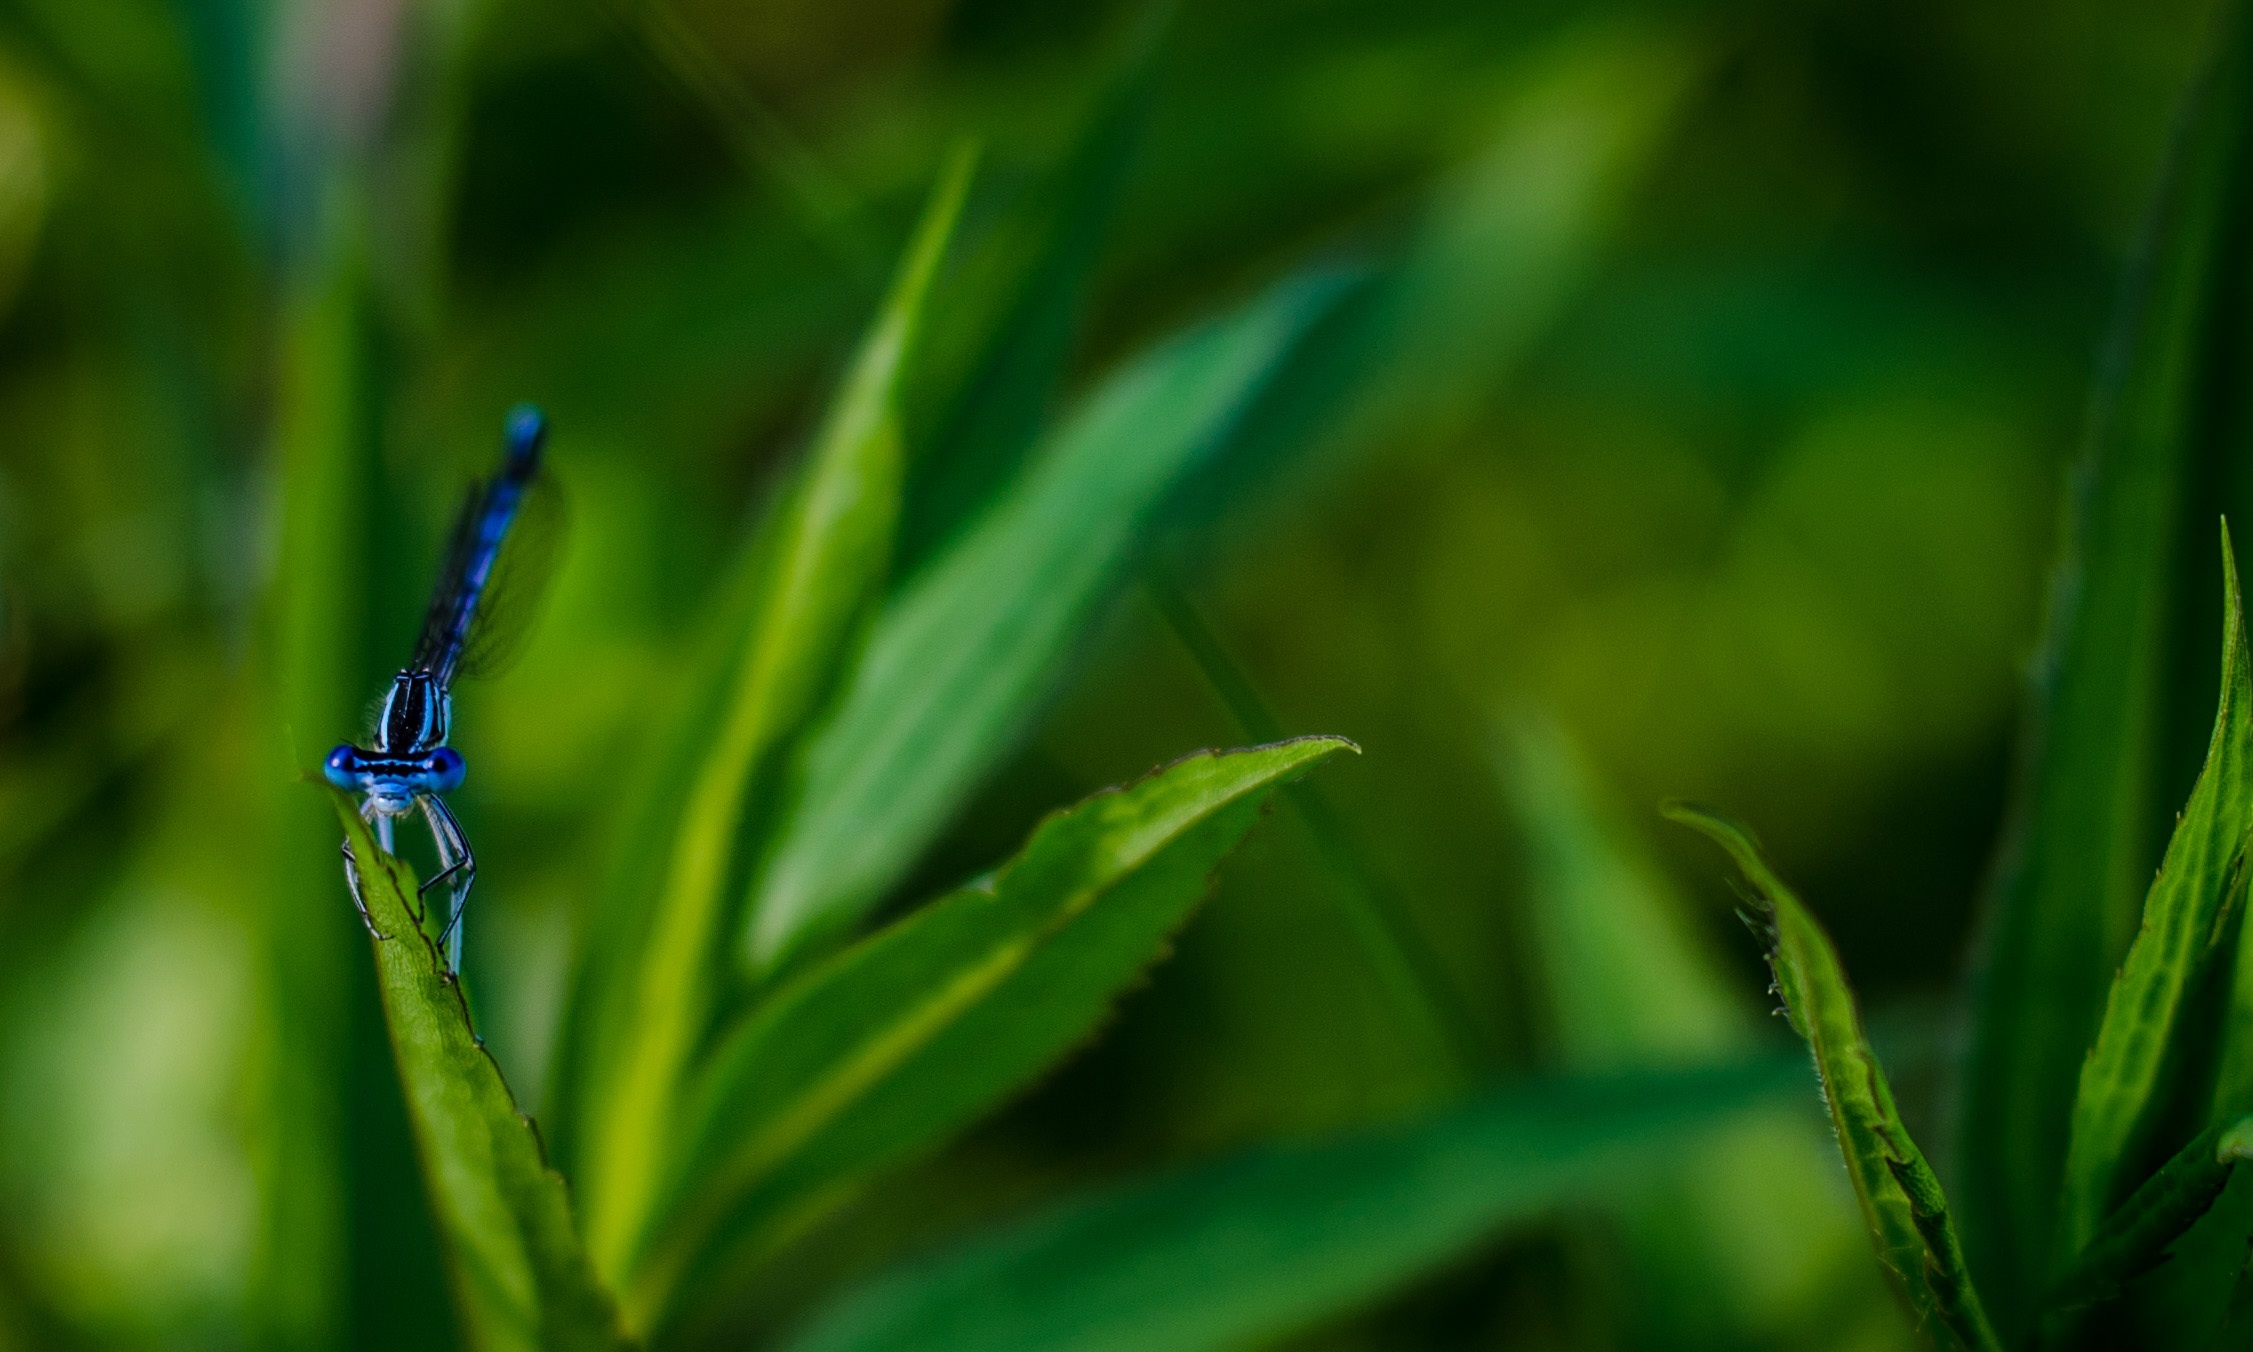
water, nature, grass, dew, plant, lawn, photography, meadow, sunlight, leaf, flower, animal, wildlife, green, insect, macro, blue, flora, fauna, invertebrate, wildflower, close up, wings, dragonfly, bugs, moisture, macro photography, grass family, plant stem